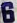
Number: 6